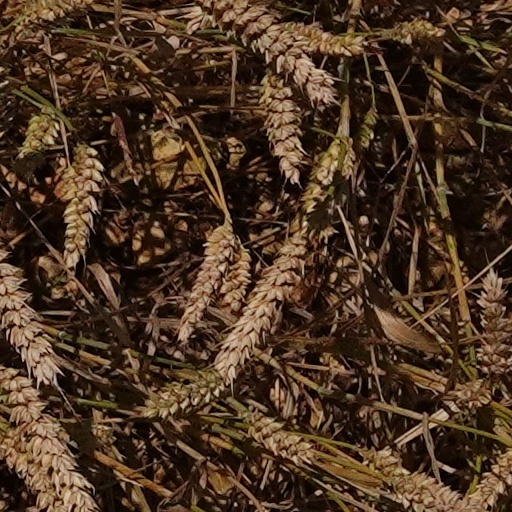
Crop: wheat